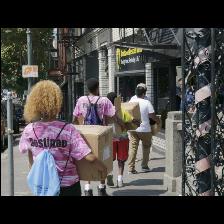
Label: Human